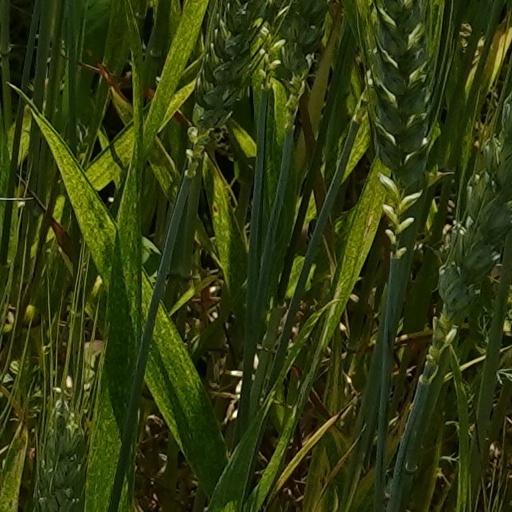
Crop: wheat